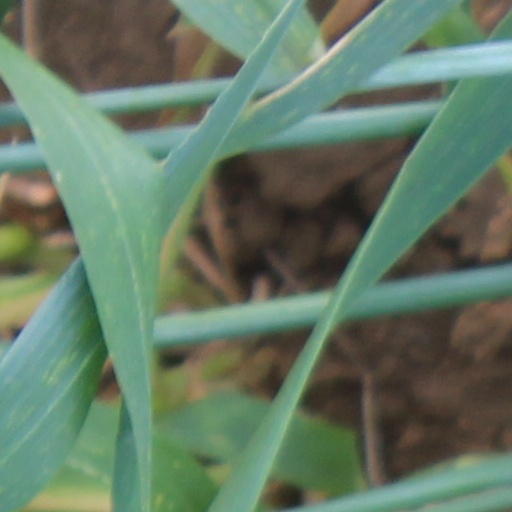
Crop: wheat